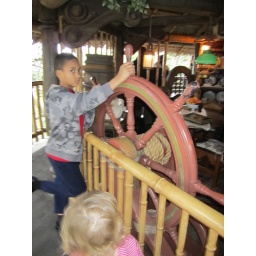
Kobe Kimmick (8) in the Swiss Family Robinson tree house at Disney World in Orlando, Florida (Frontierland).